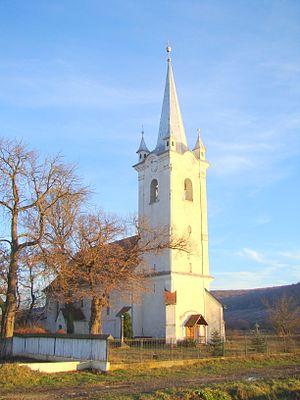
Gheorghe Doja est une commune roumaine du județ de Mureș, dans la région historique de Transylvanie et dans la région de développement du Centre.